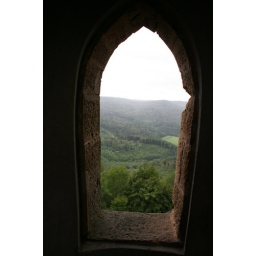
The view from a castle in the black forest